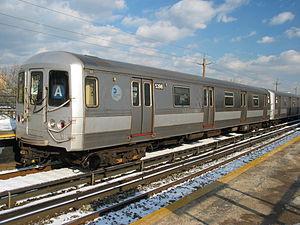
Le métro de New York est un réseau de transport métropolitain desservant la ville de New York aux États-Unis. La totalité des infrastructures et de la flotte appartient à la ville de New York, mais l'exploitation du réseau est confiée à la New York City Transit Authority, une branche de la Metropolitan Transportation Authority.